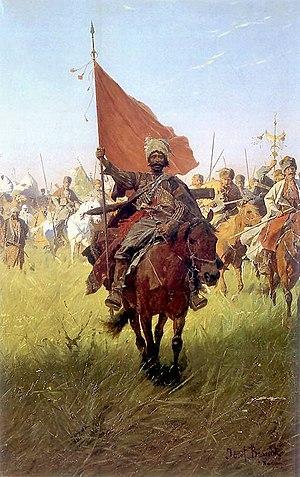
La guerre polono-cosaque-tatare est un conflit qui se déroule de 1666 à 1671 sur le territoire de l'actuelle Ukraine. Les belligérants sont l'hetmanat cosaque d'Ukraine, vassal de la République polono-lituanienne, et le khanat tatar de Crimée, vassal de l'Empire ottoman, avec une implication limitée de leurs suzerains respectifs.